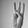
ASL letter: W